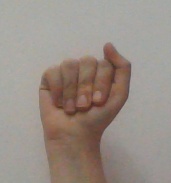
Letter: saad